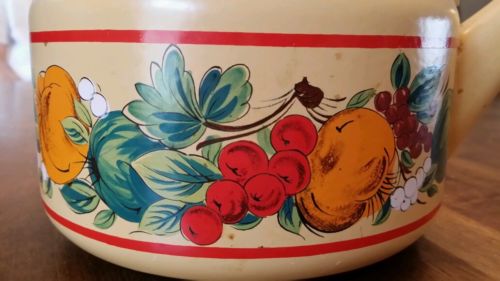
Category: kettle